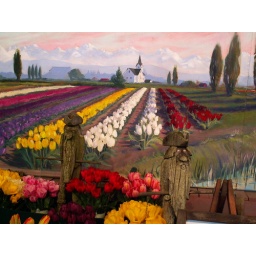
Floating flower sculptures in boats in a little moat in front of the Tulip Festival Mural.